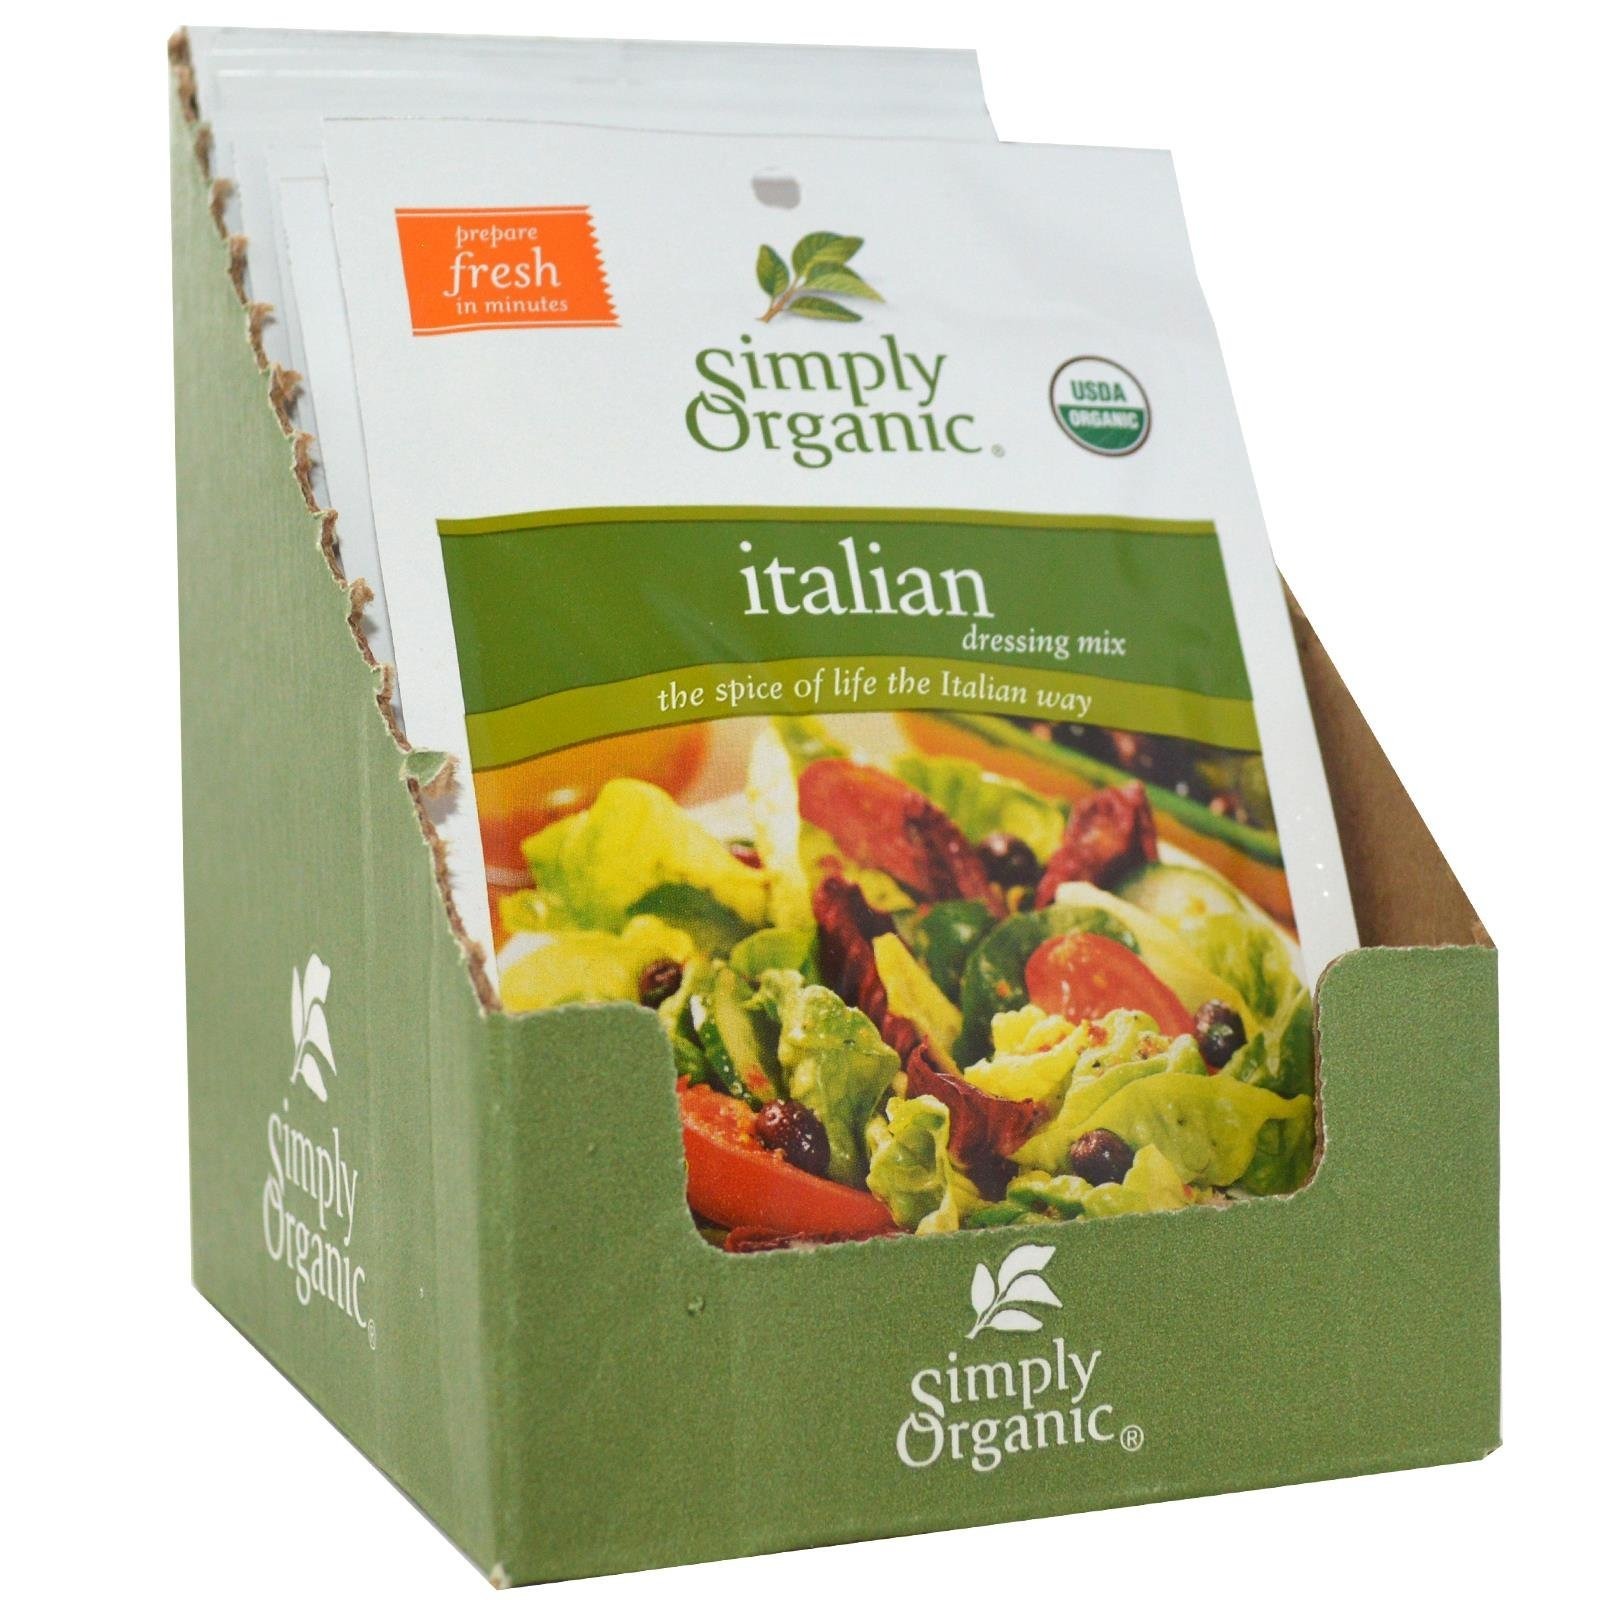
Item Name: Salad Drsng Mix,Og Italn
Product Description: Simply Organic Italian Salad Dressing Mix, 0.70 oz (Pack of 12) - Simply Organic New
Value: 8.4
Unit: Ounce

Price: 11.085